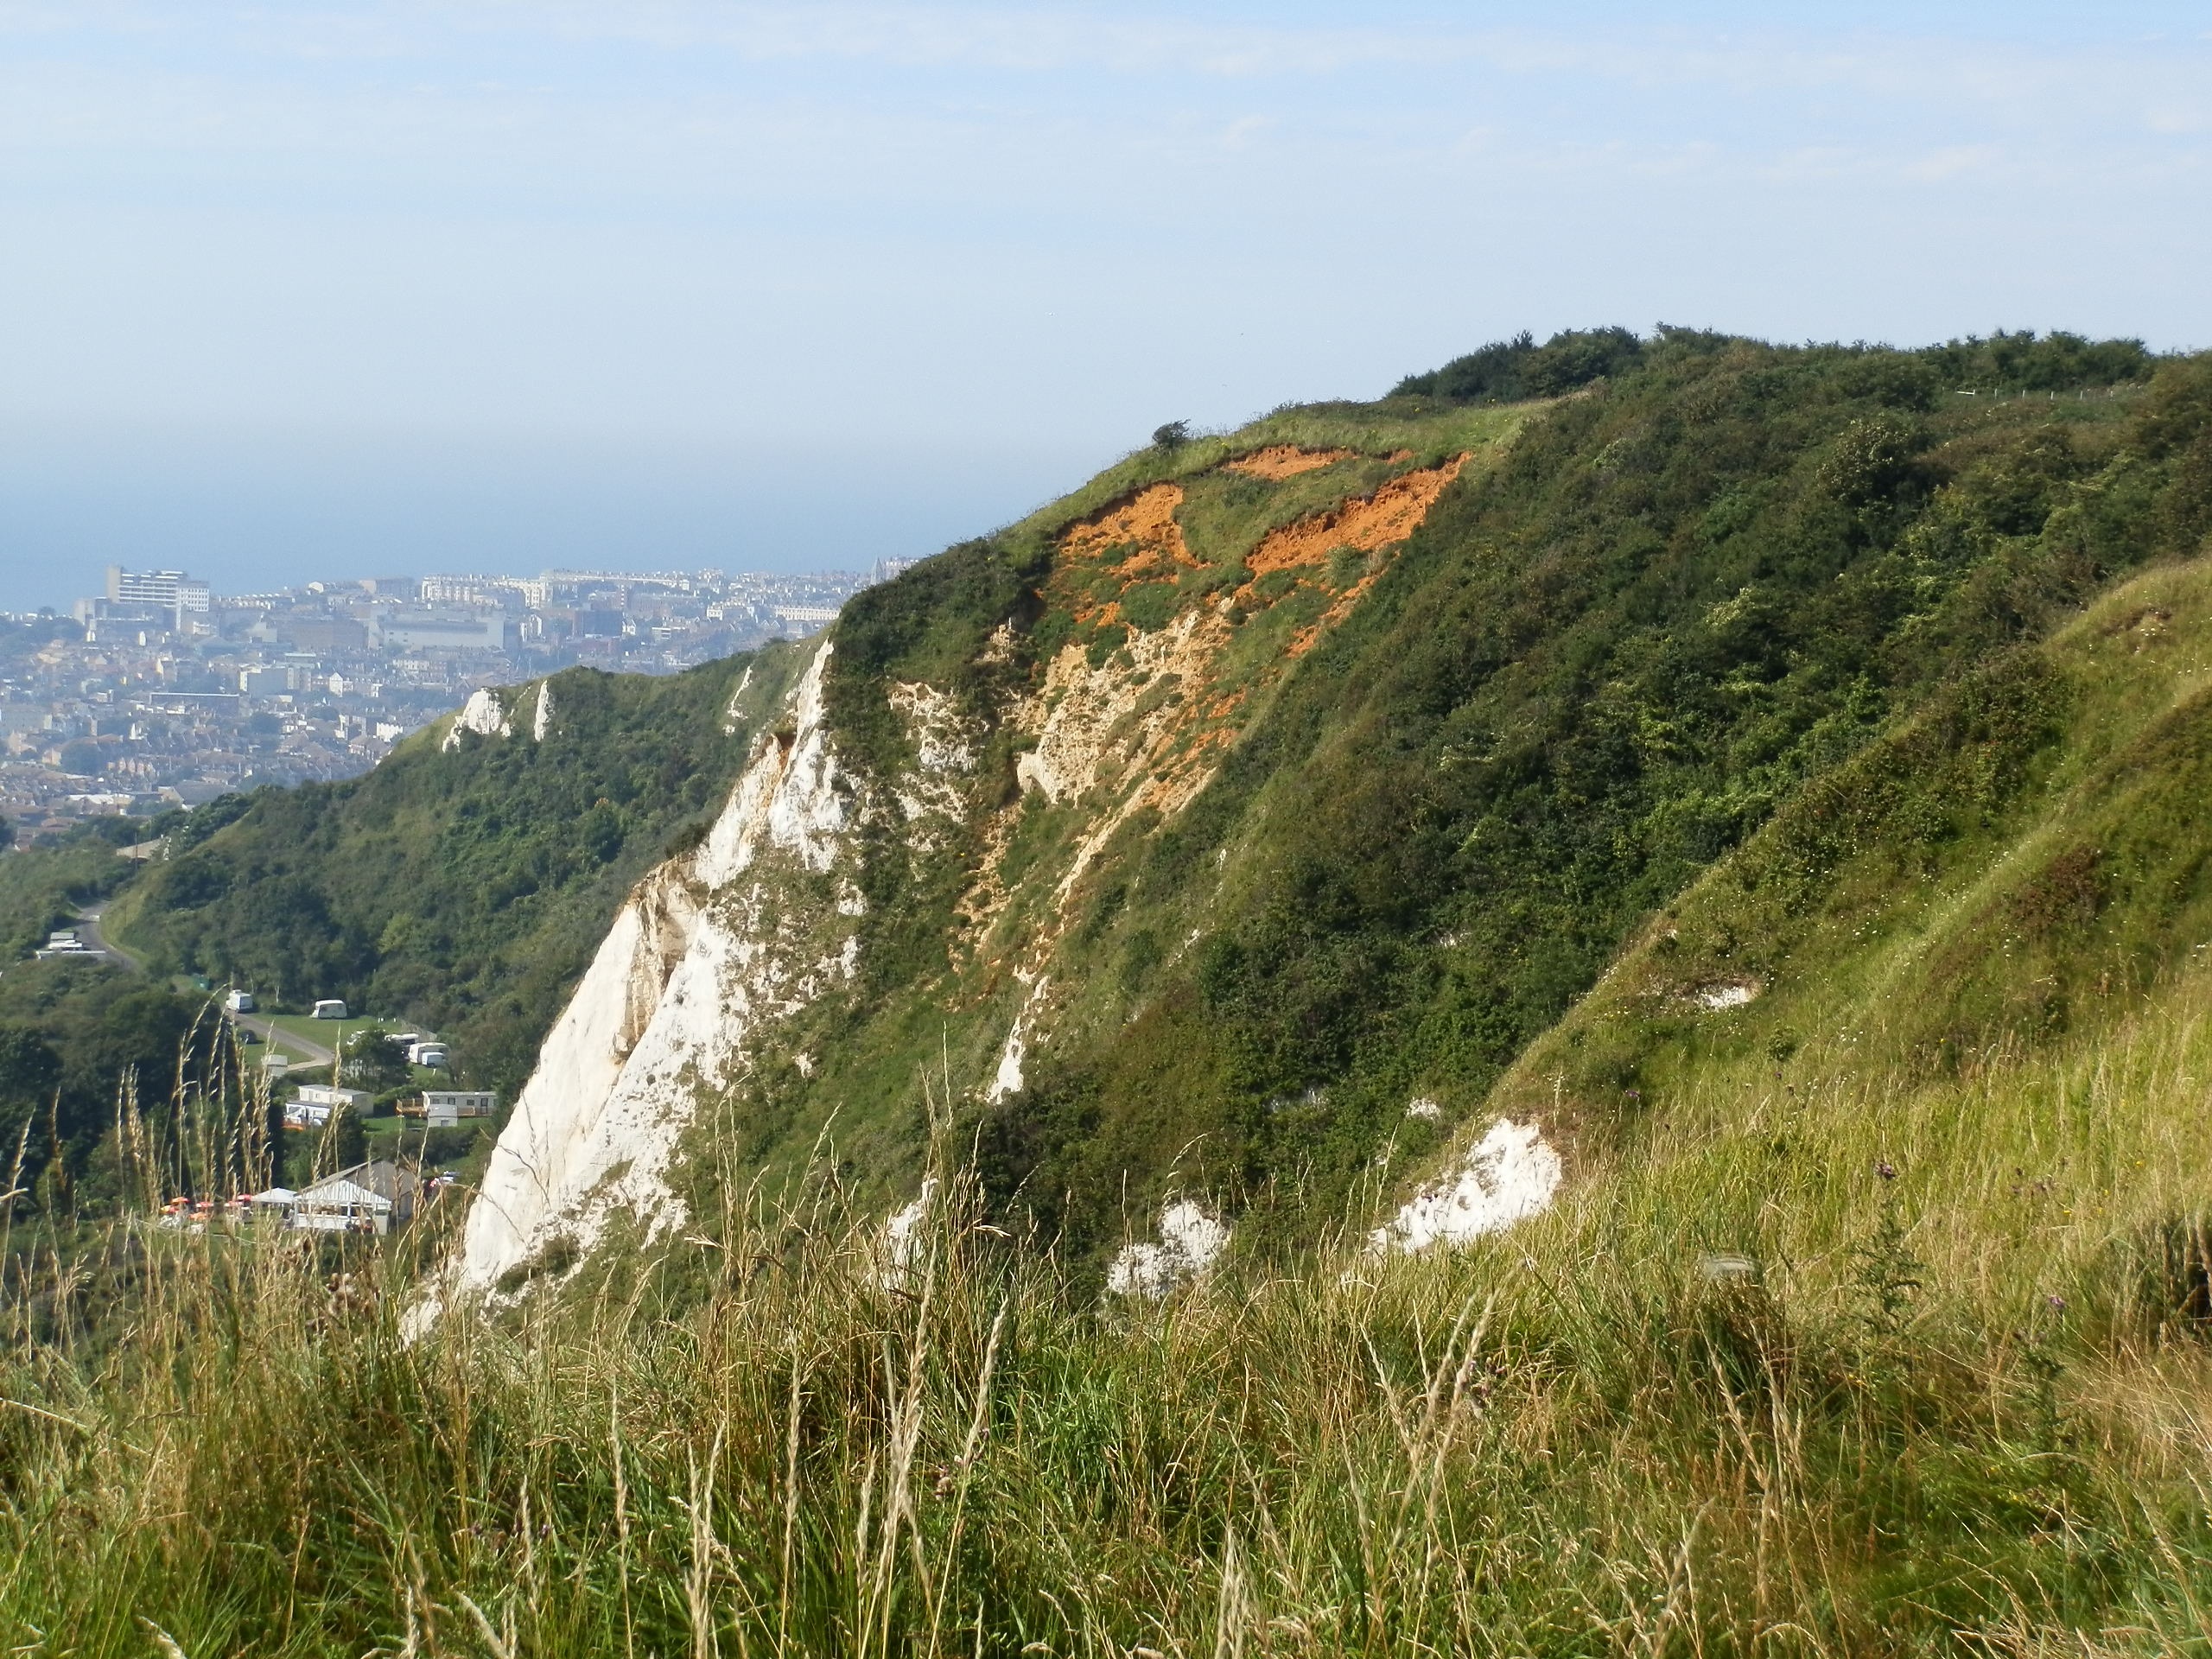
coast, grass, walking, mountain, hiking, trail, meadow, hill, adventure, coastal, mountain range, cliff, highland, terrain, ridge, summit, uk, plateau, fell, loch, ecosystem, landform, mountain pass, geographical feature, mountainous landforms